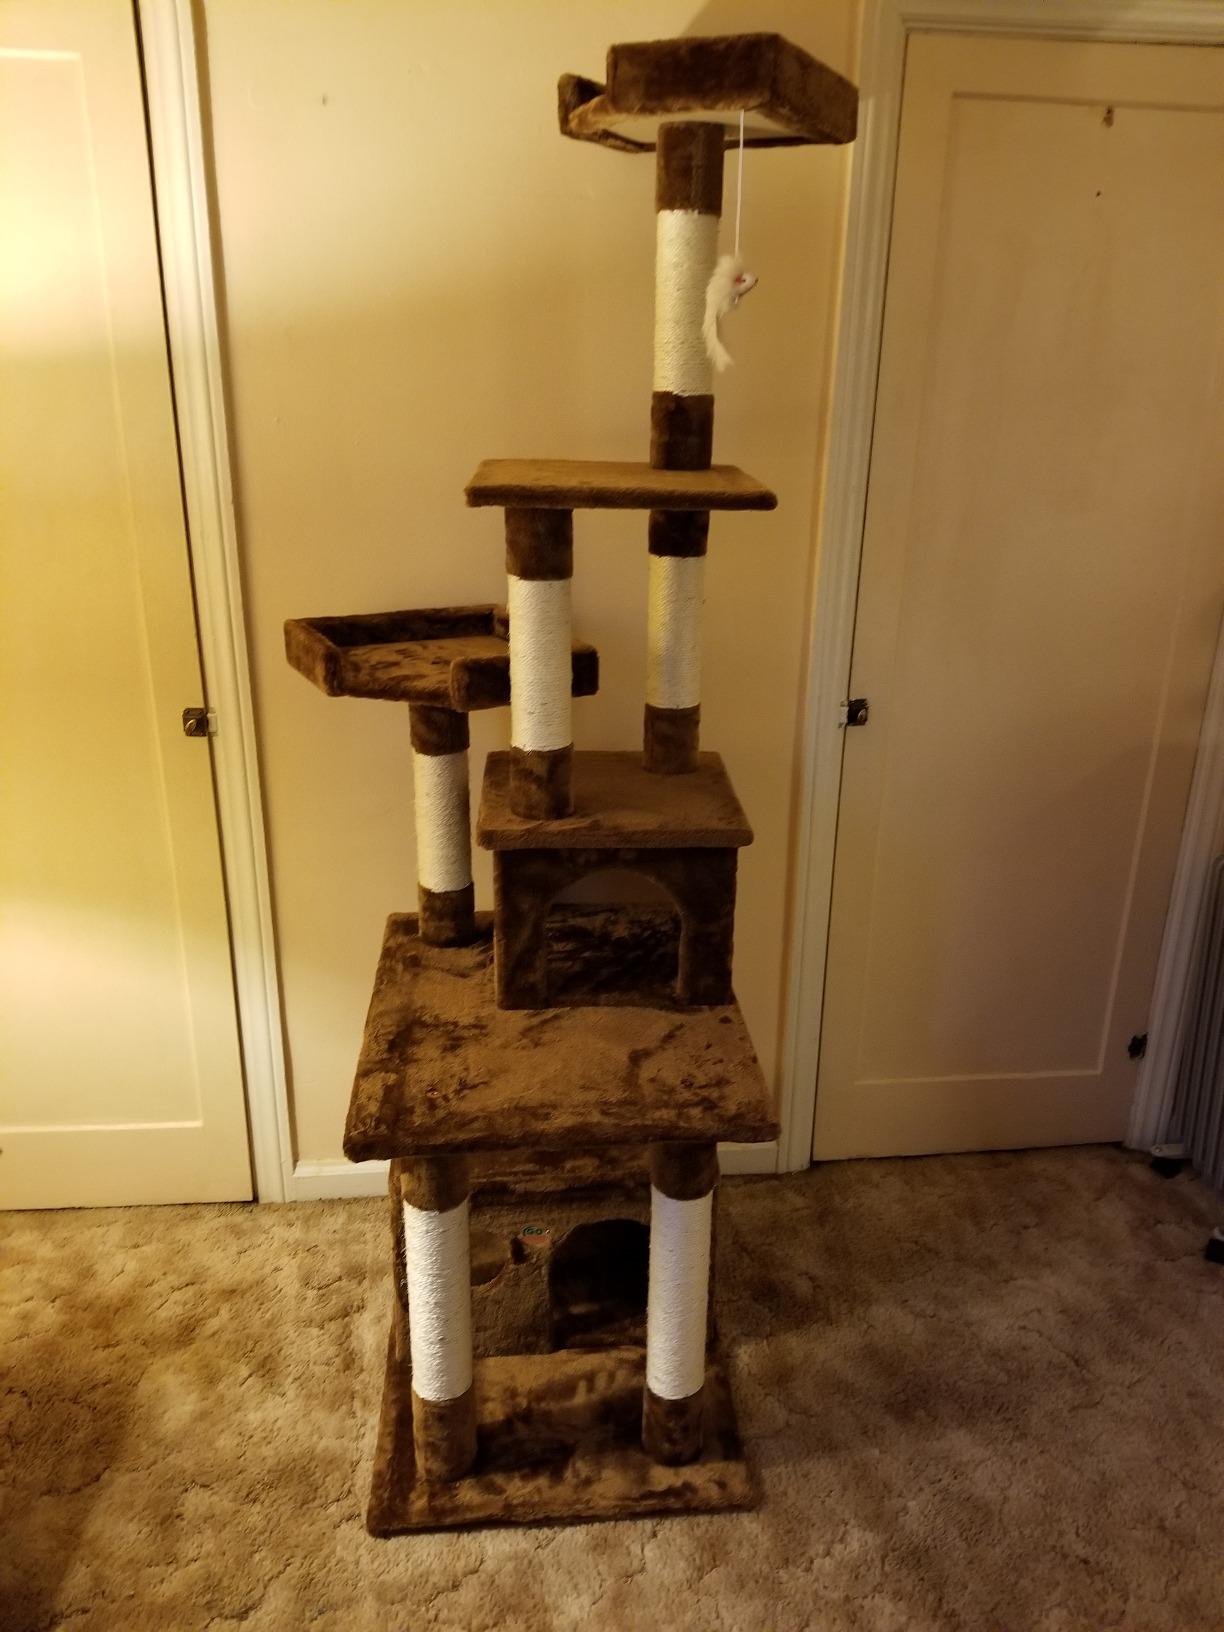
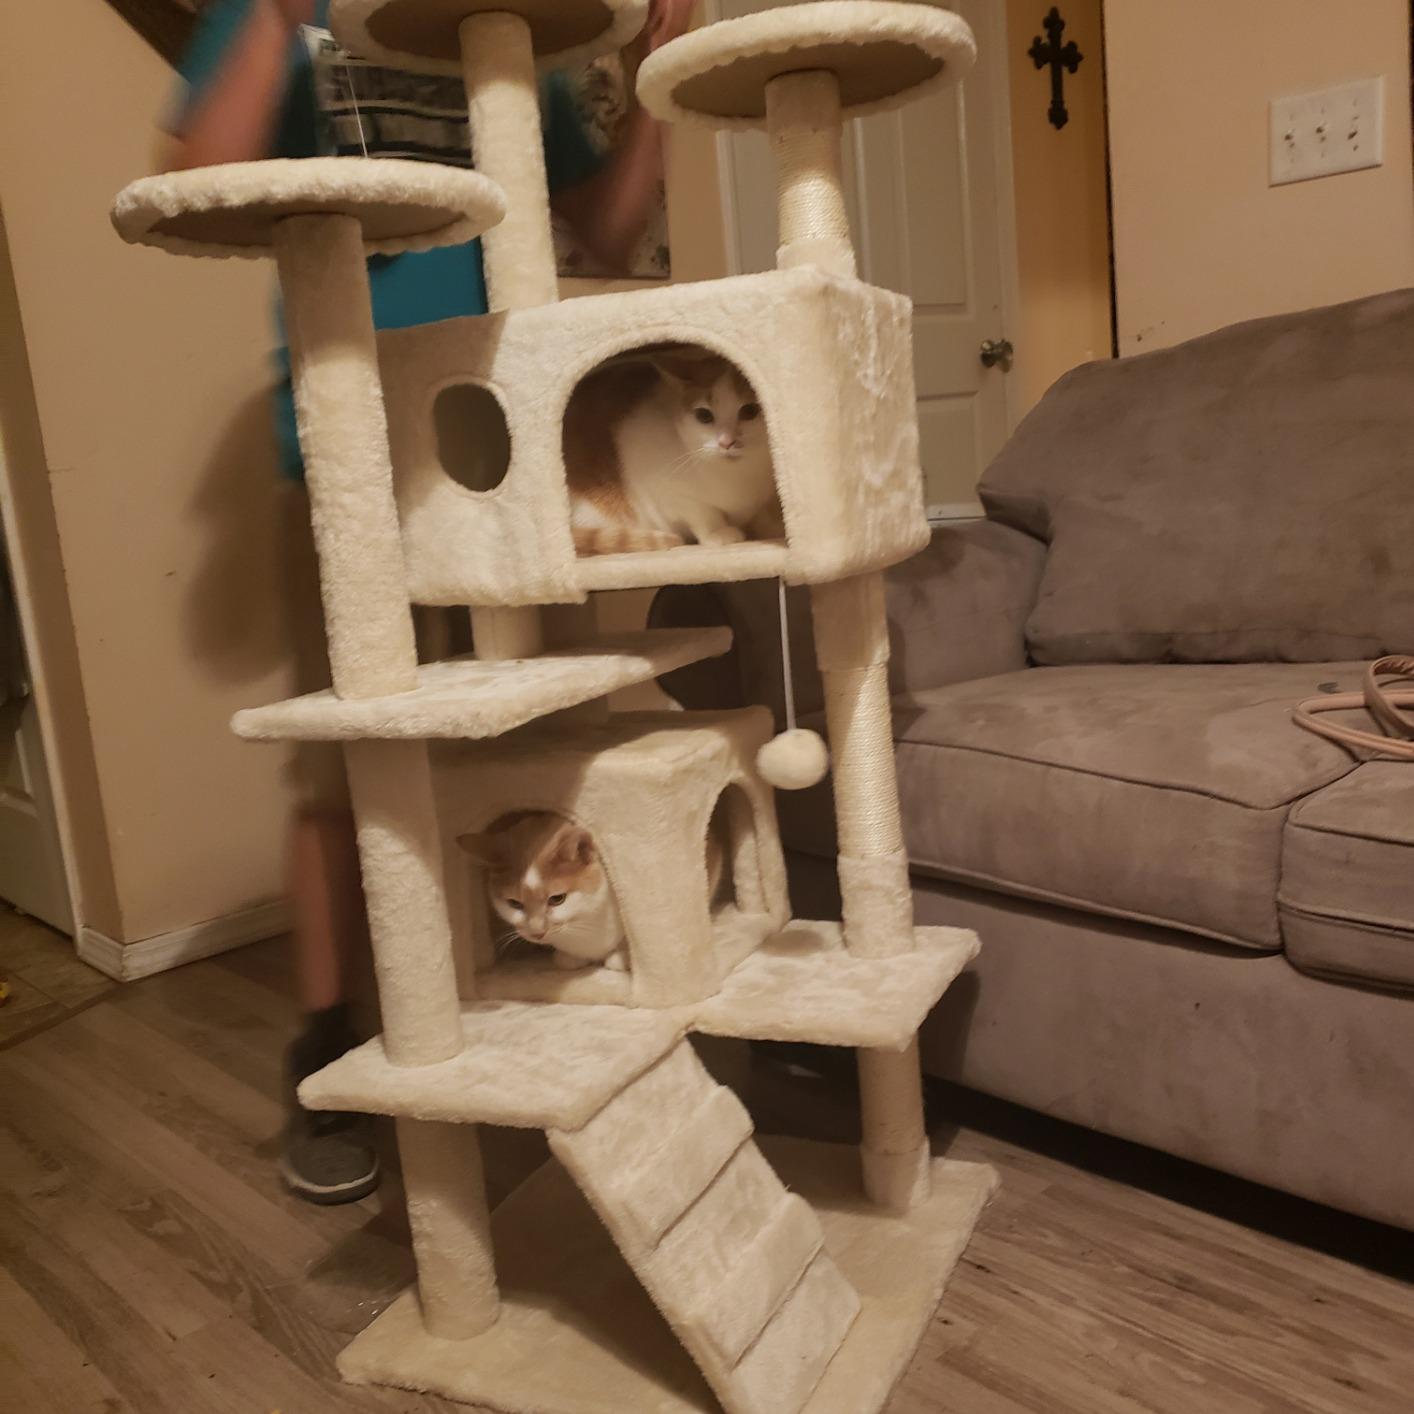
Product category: items_cat tree
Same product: no